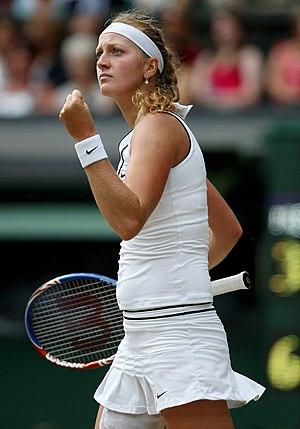
Le Masters de tennis féminin est un tournoi de tennis professionnel féminin. L'édition 2012, classée en catégorie Masters, se dispute à Istanbul du 23 au 28 octobre 2012.